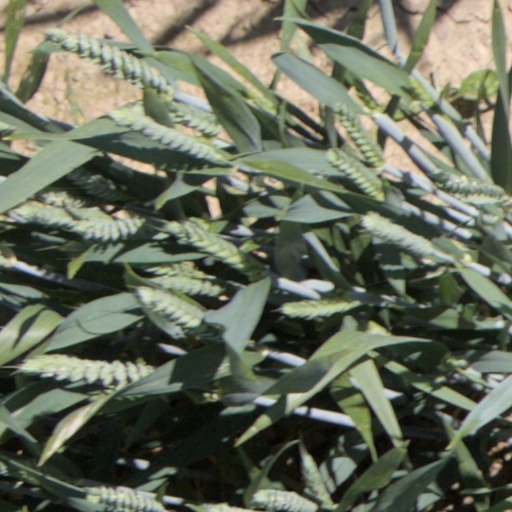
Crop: wheat